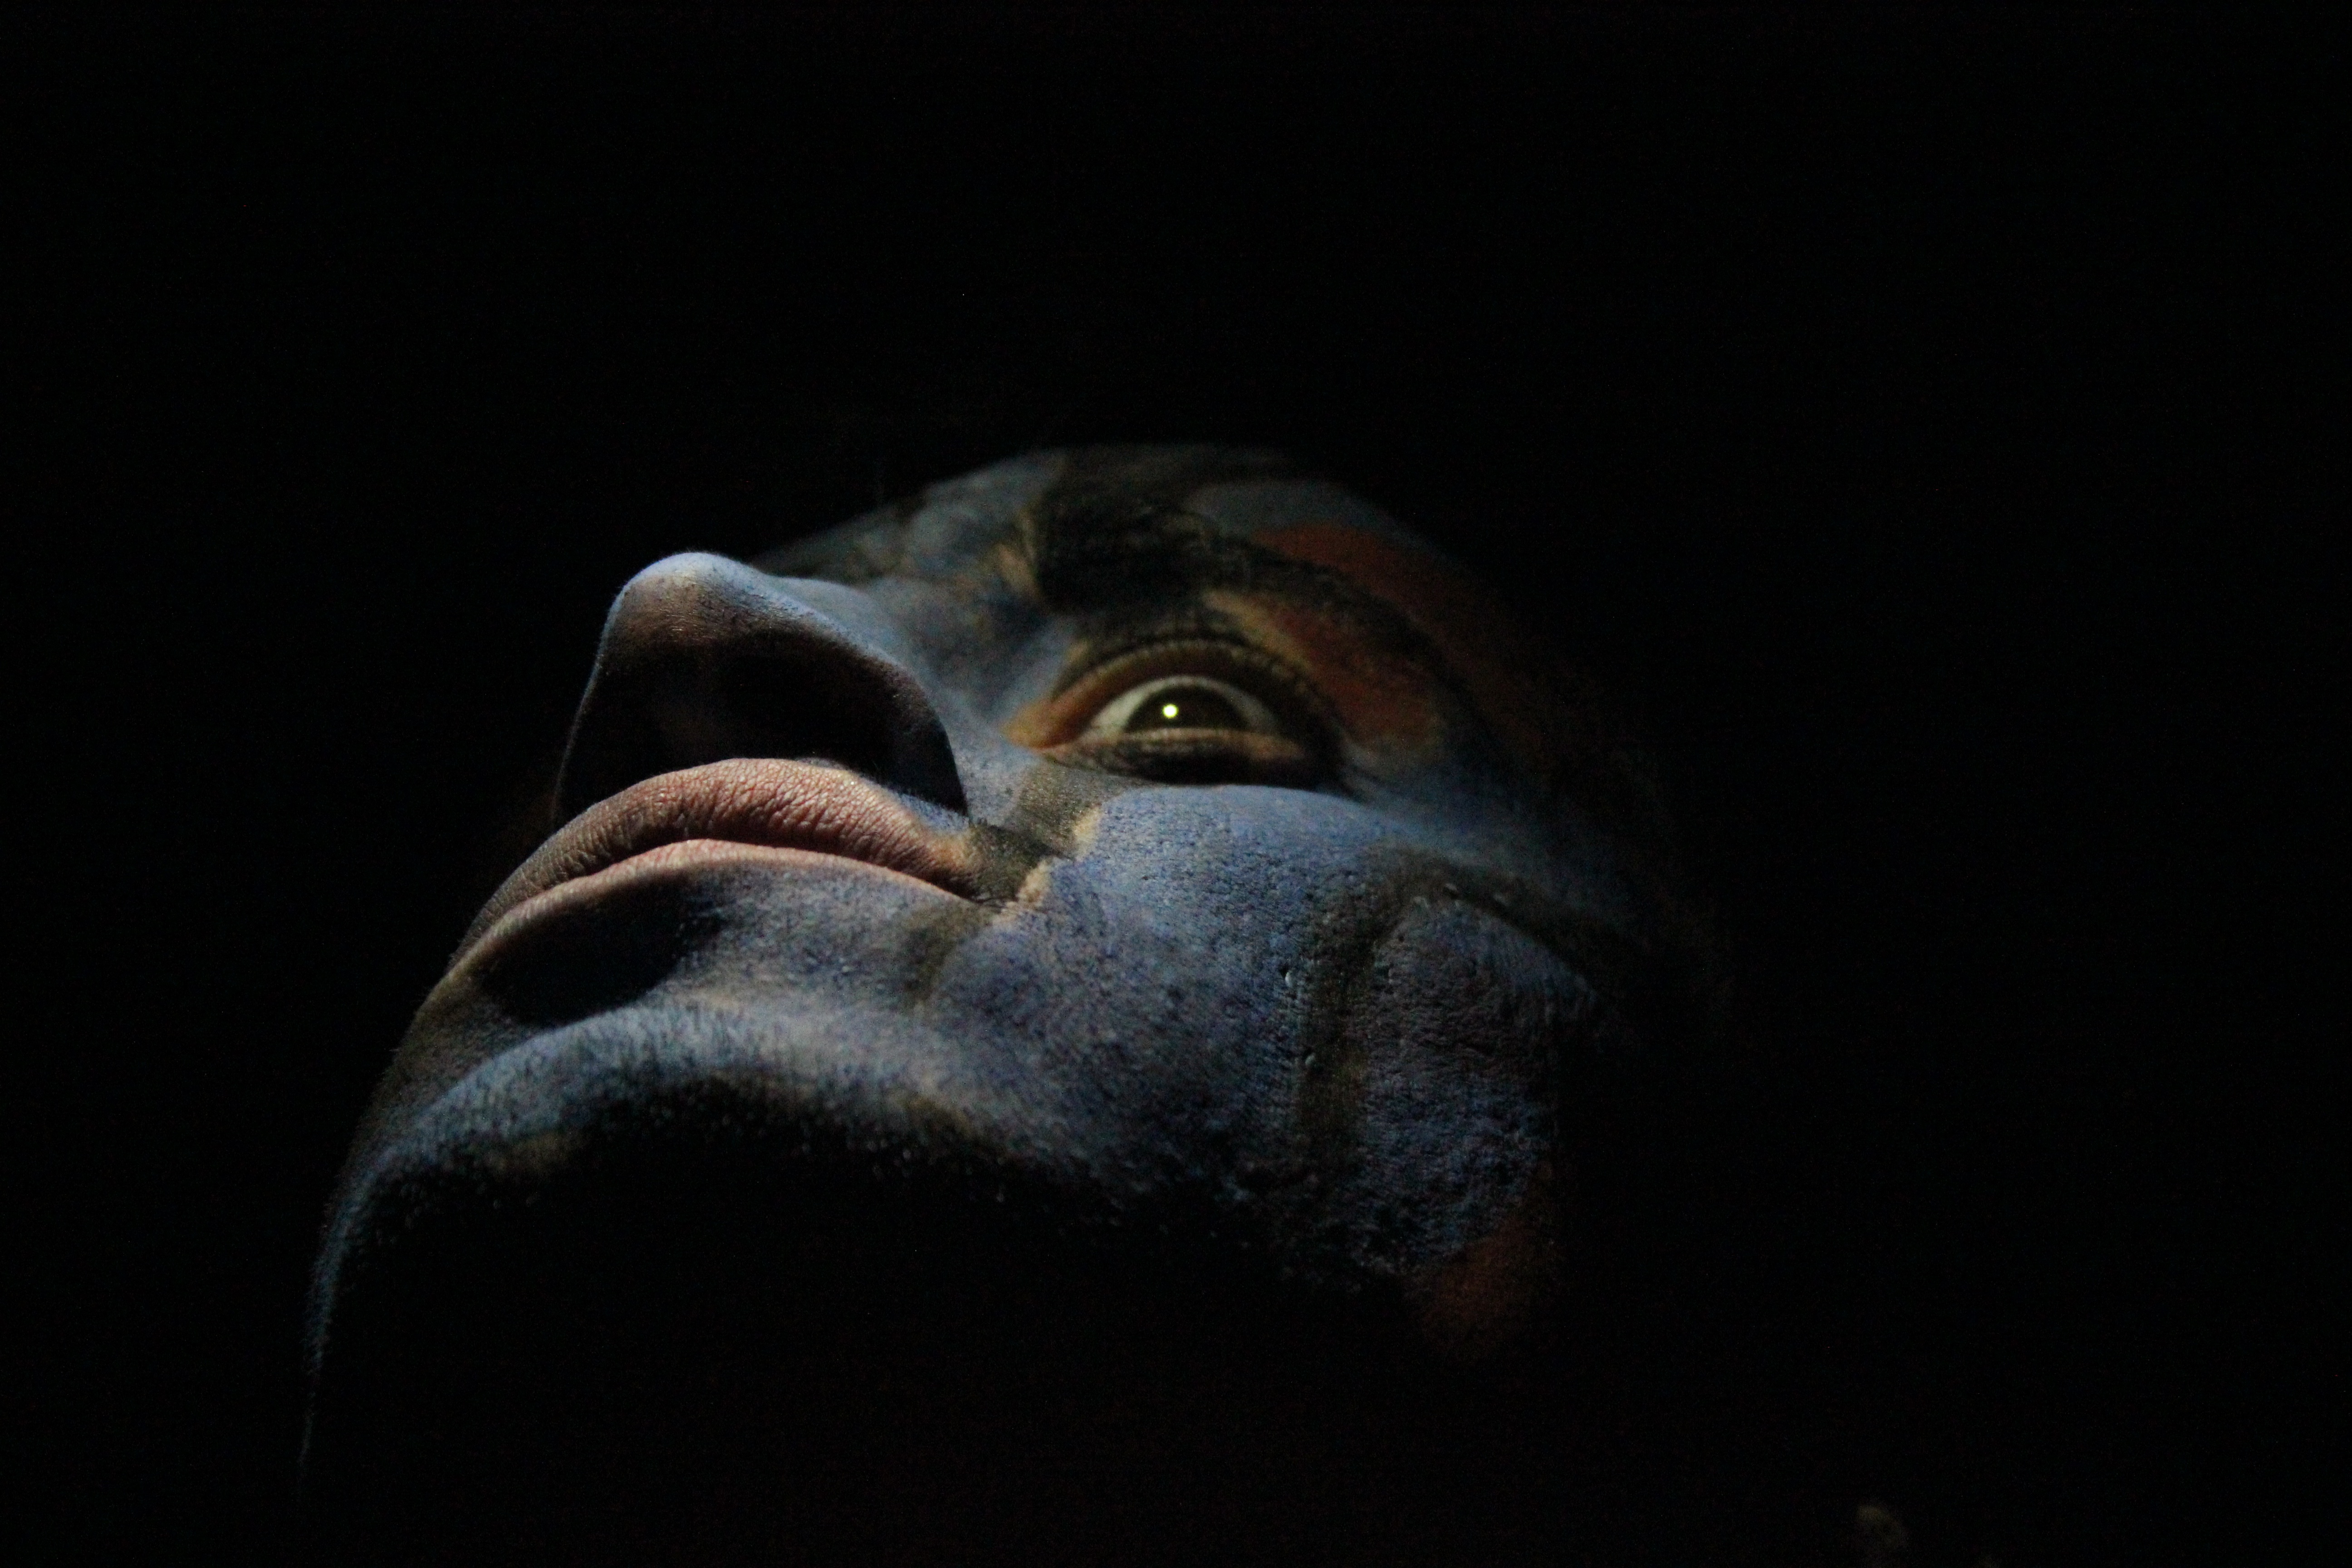
photography, statue, darkness, close up, sculpture, head, screenshot, special effects, computer wallpaper